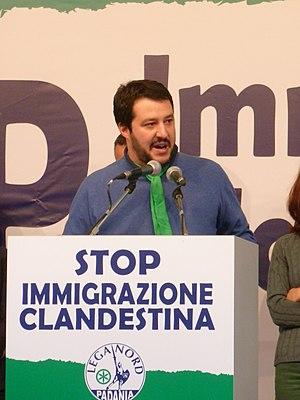
Matteo Salvini /matˈtɛːo salˈviːni/, né le 9 mars 1973 à Milan, est un homme politique italien.